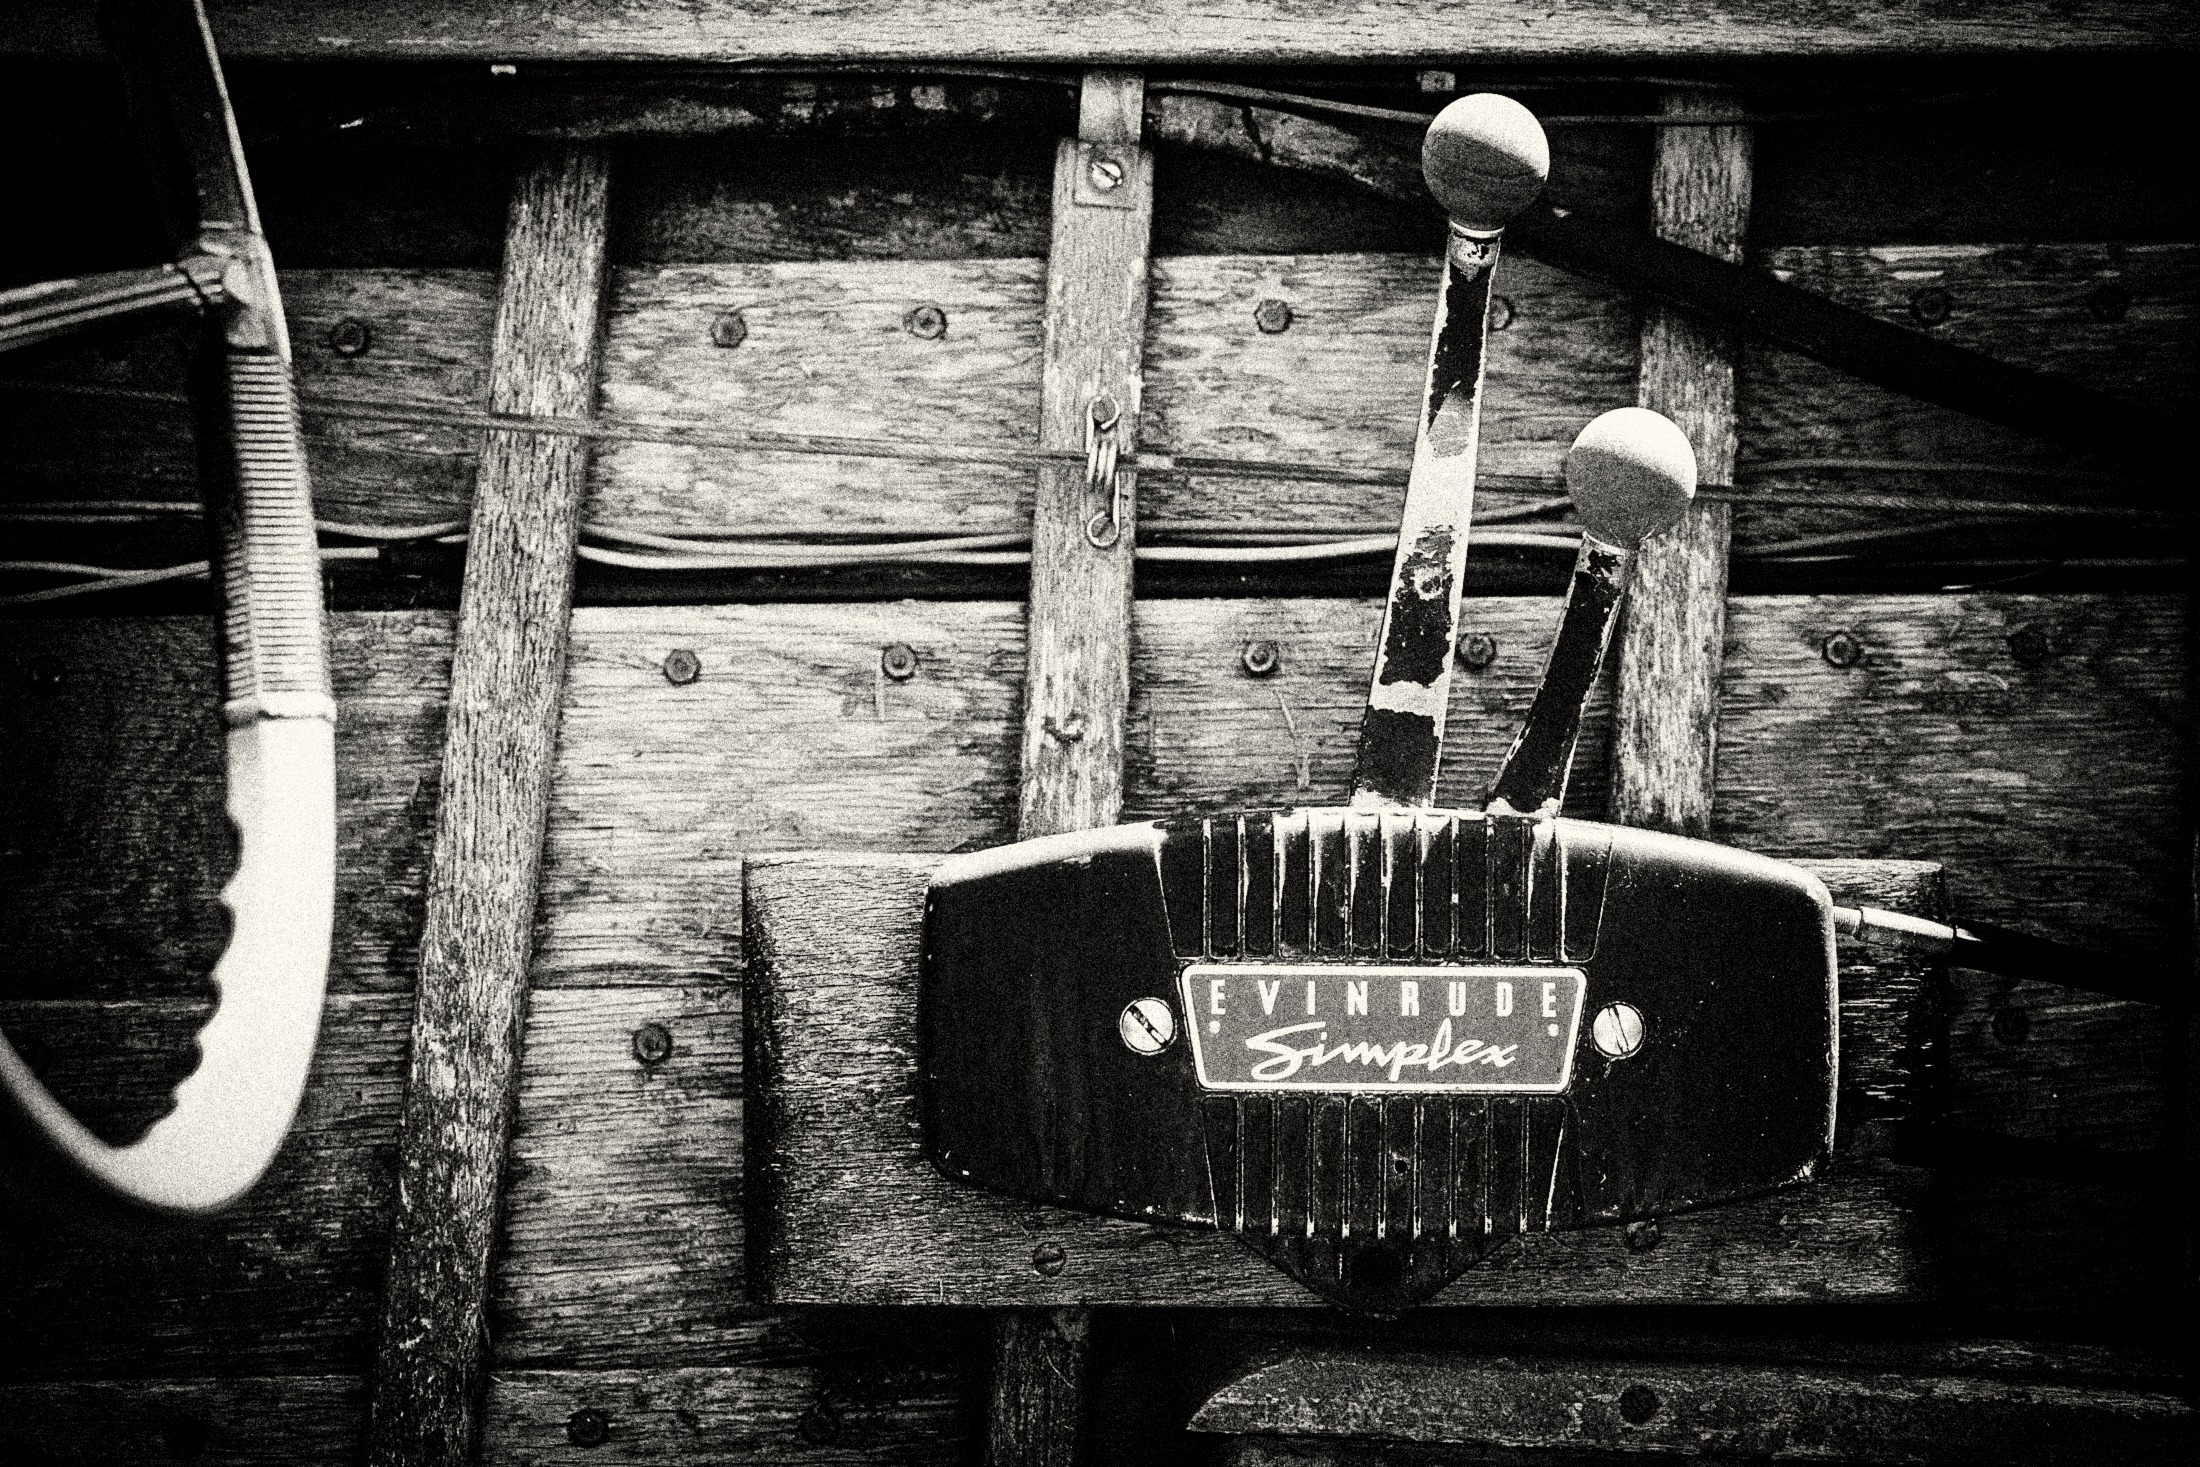
black and white, wood, white, boat, photography, old, paint, darkness, black, monochrome, eroded, weathered, wooden, photograph, image, crackled, throttle, monochrome photography, film noir, cruisers